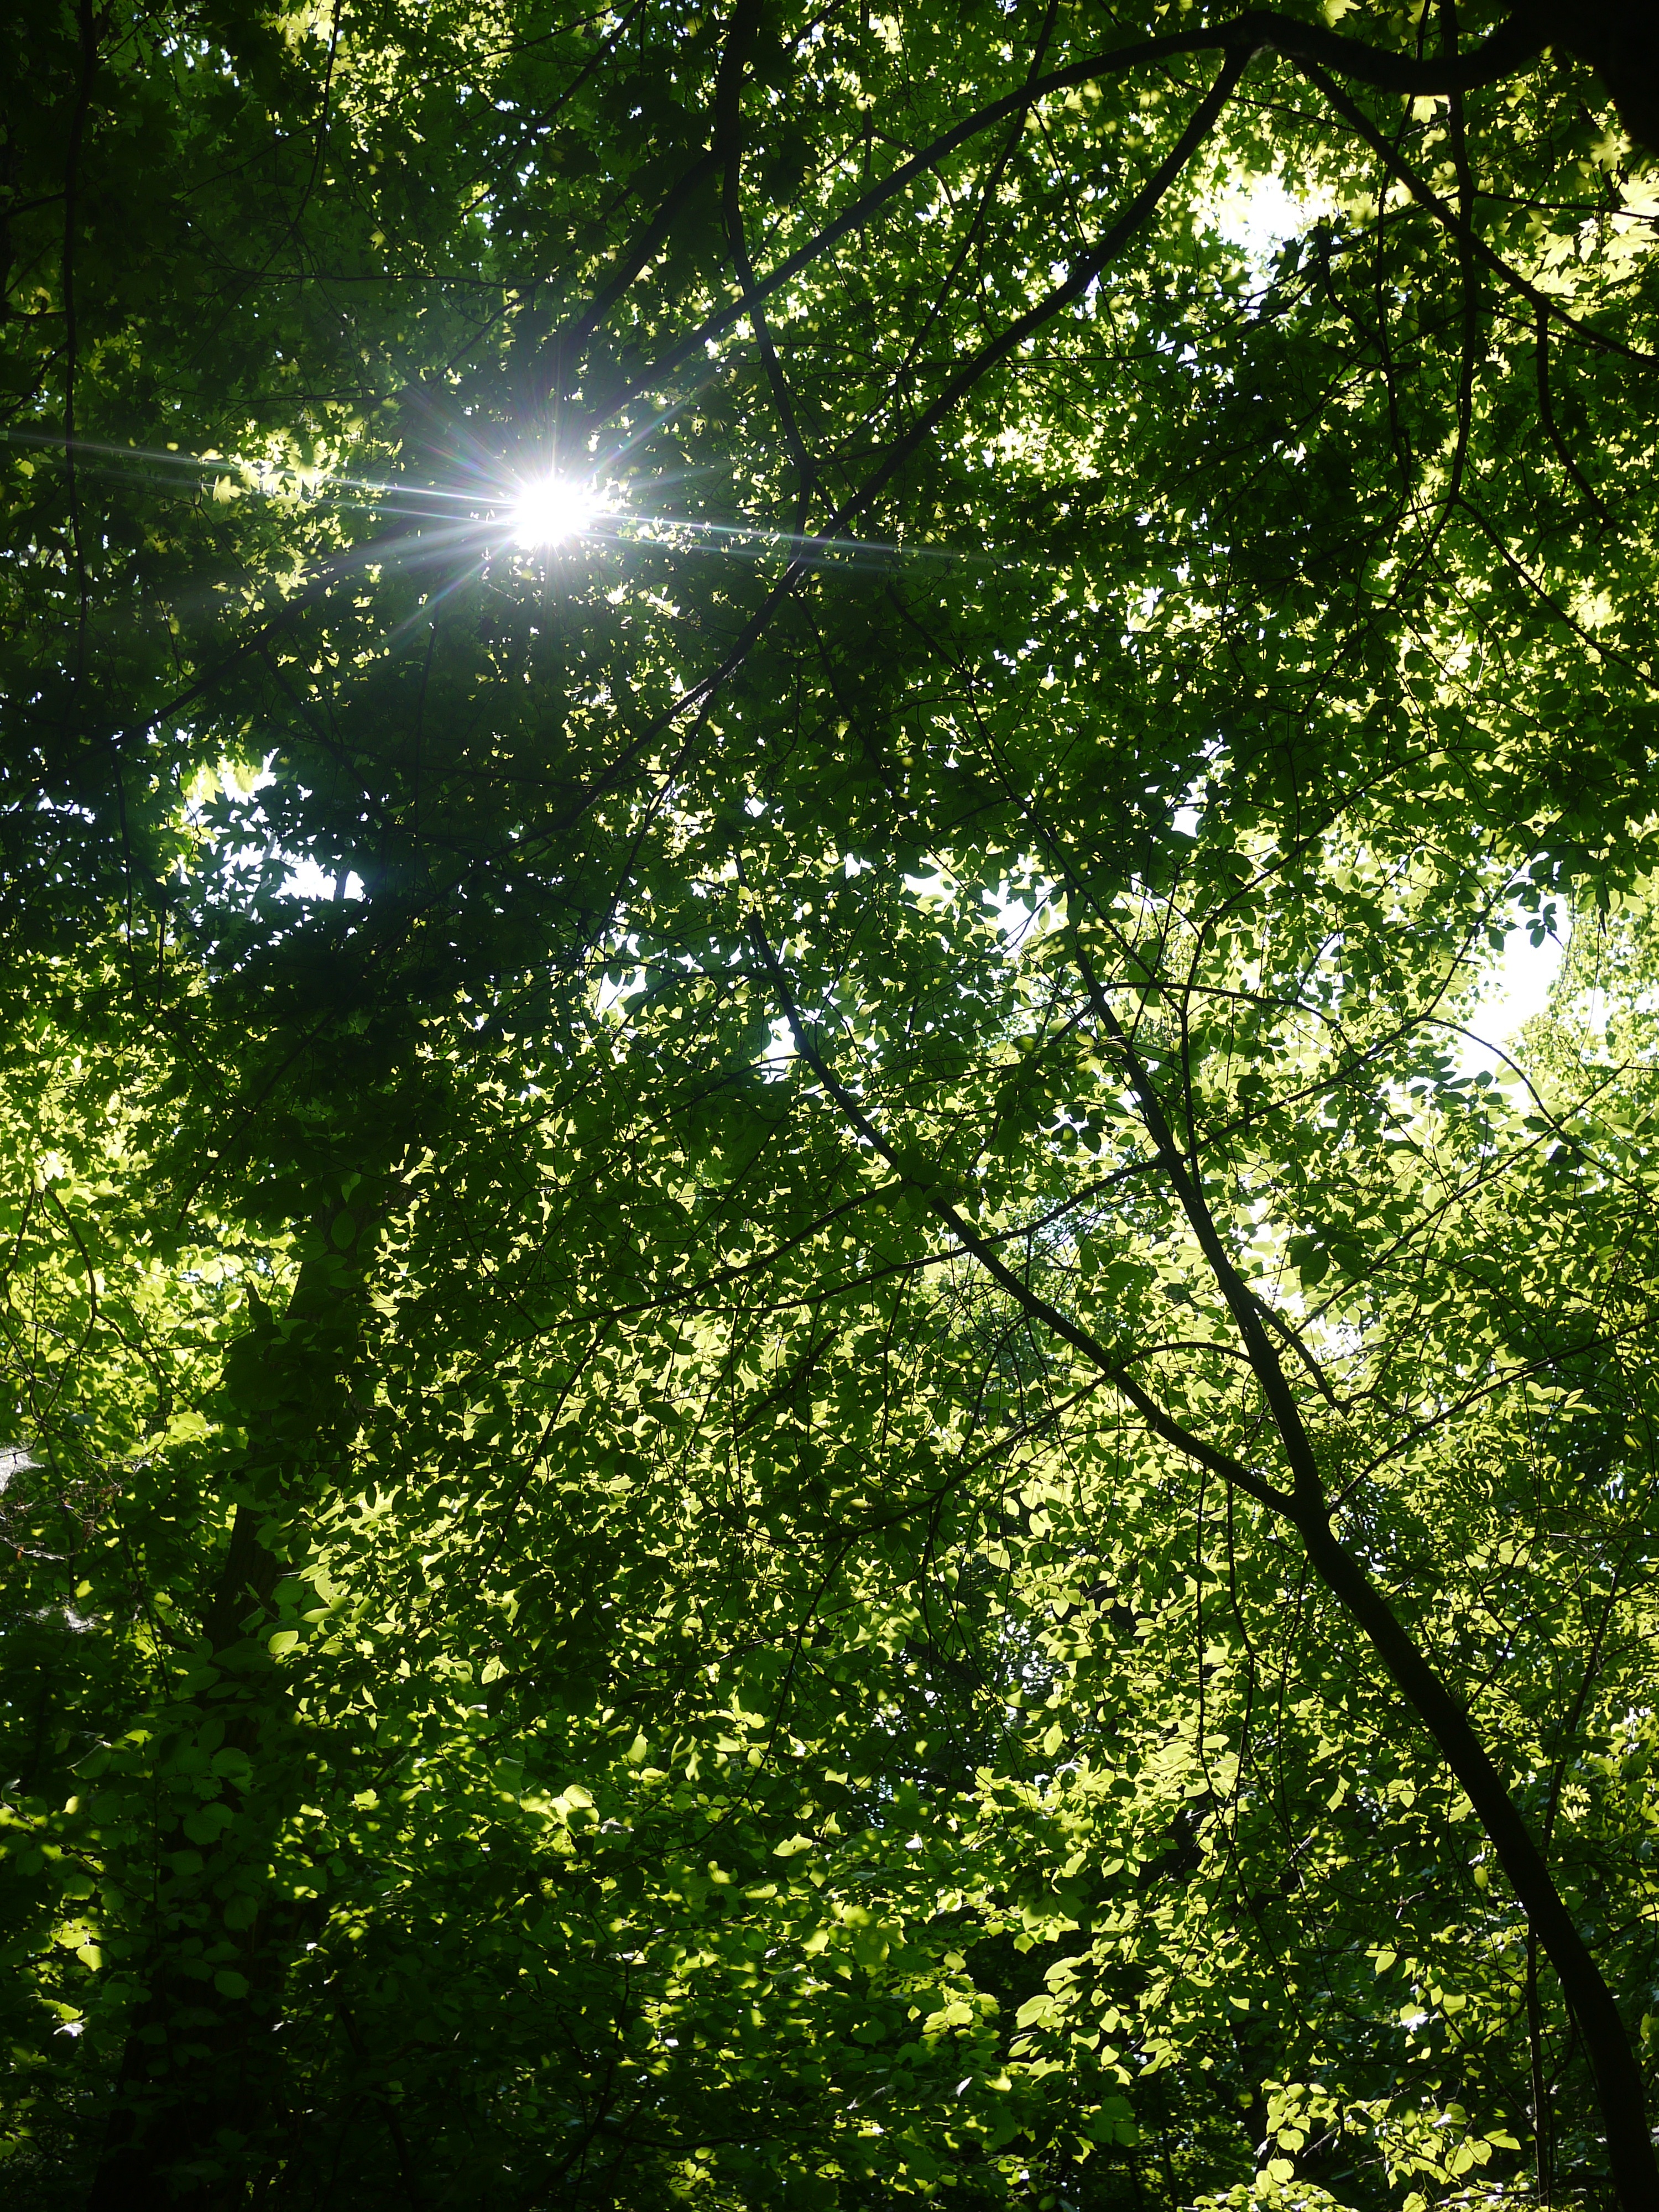
landscape, tree, nature, forest, branch, light, plant, sun, meadow, sunlight, leaf, flower, summer, foliage, green, jungle, autumn, botany, trees, outdoors, rainforest, deciduous, woodland, habitat, greens, natural environment, woody plant